Alok Sharma

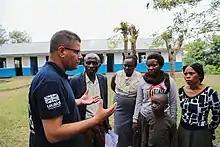
Sharma, International Development Secretary, sees Ebola preparedness work in Uganda

Sharma was appointed Secretary of State for International Development by Boris Johnson following the resignation of Rory Stewart in July 2019. Upon assuming the role, he said: "I am delighted... We will work across the whole of government to deliver Brexit and make sure the United Kingdom's aid is tackling global challenges that affect us all".